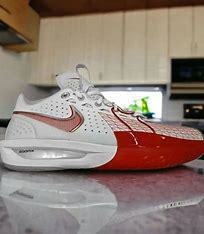
Brand: Nike
Model: G T Cut 3